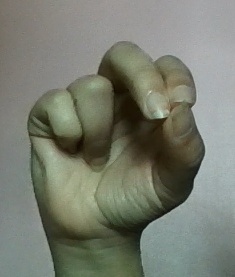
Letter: gaaf